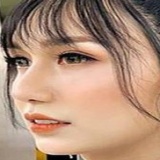
ca sĩ Lynk Lee